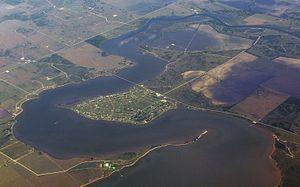
Le comté de Jackson, en anglais : Jackson County, est un comté situé dans le sud-est de l'État du Texas aux États-Unis. Le siège de comté est la ville d'Edna. Selon le recensement de 2010, sa population est de 14 075 habitants, estimée en 2017 à 14 805 habitants. Le comté a une superficie de 2 219 km², dont 2 148 km² en surfaces terrestres. Fondé le 17 mars 1836, il est nommé en l'honneur d'Andrew Jackson, 7ᵉ président des États-Unis, de 1829 à 1837.